Bobcat

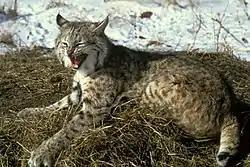
The bobcat population has seen a decline in the American Midwest, but is generally stable and healthy

Kittens may be taken by several predators, including great horned owls, eagles, foxes, and bears, and other adult male bobcats. When prey populations are not abundant, fewer kittens are likely to reach adulthood.